Jason Giambi

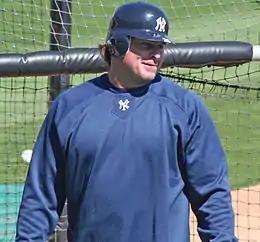
Giambi, as a member of the New York Yankees, during spring training in 2007

On December 13, 2001, Giambi signed a seven-year $120-million deal with the New York Yankees. In line with Yankee team rules, Giambi cut his long hair and shaved his goatee. The signing upset many Athletics fans, who felt betrayed by the departure of their team leader. Giambi became an object of the A's fans' wrath whenever New York visited Oakland. During a game on May 14, 2005, he was hit with a beer thrown by an unruly fan on his way back to the dugout.